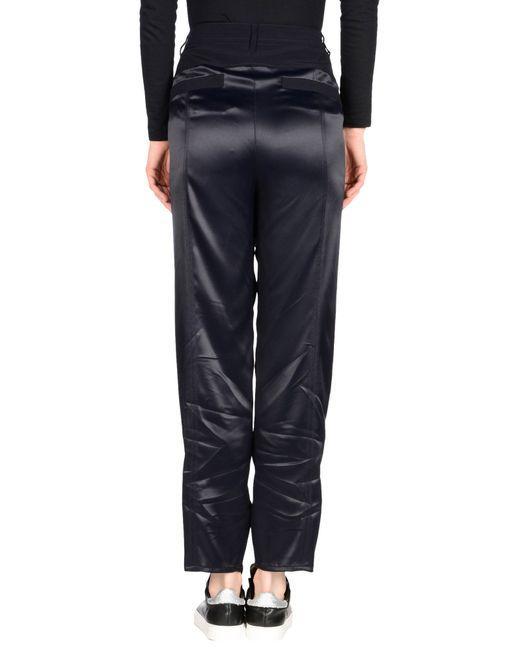
schwarze lockere, gerade geschnittene Freizeithose, glänzendes Material